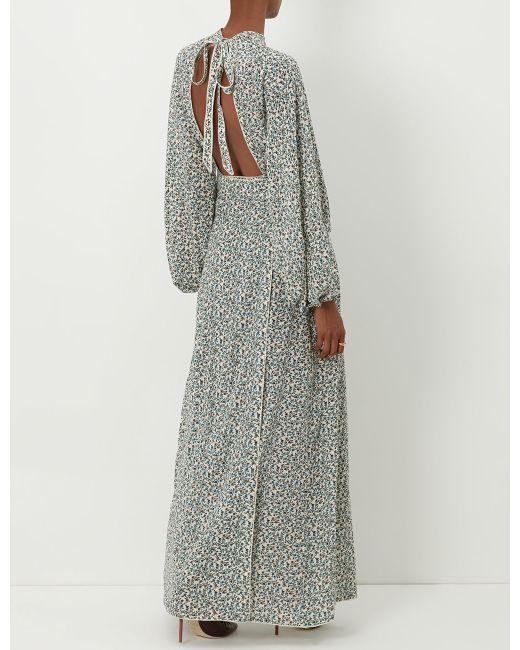
Graues Kleid mit vollen Ärmeln für Frauen